Detroit Statler Hotel

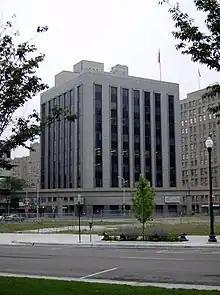
Vacant lot where the Detroit Statler Hotel once stood

In November 1997, Trump Hotels and Casino Resorts proposed to build a casino at the Statler Hotel after Michigan voters approved a proposal a year earlier that allowed for as many as three casinos in Detroit. The bid was ultimately rejected.